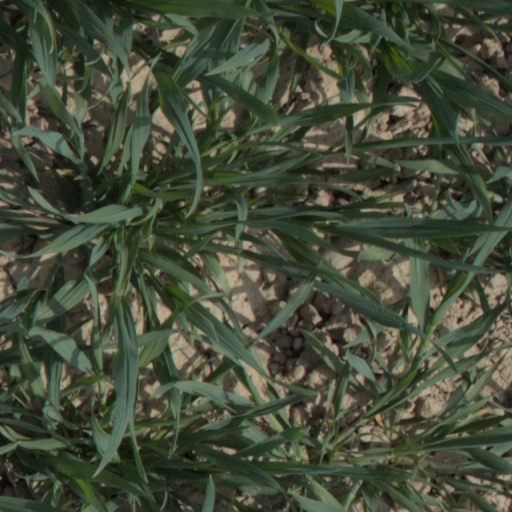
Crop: wheat